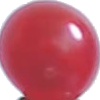
Label: Redcurrant 1